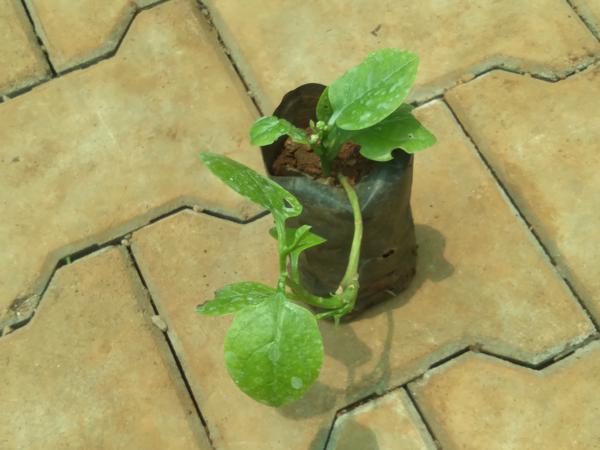
Plant: Basale